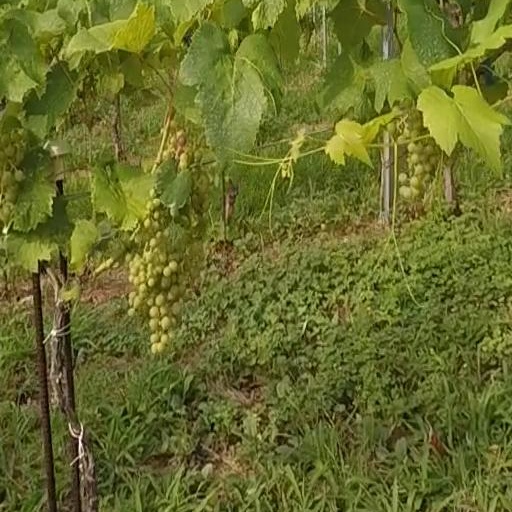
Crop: grape